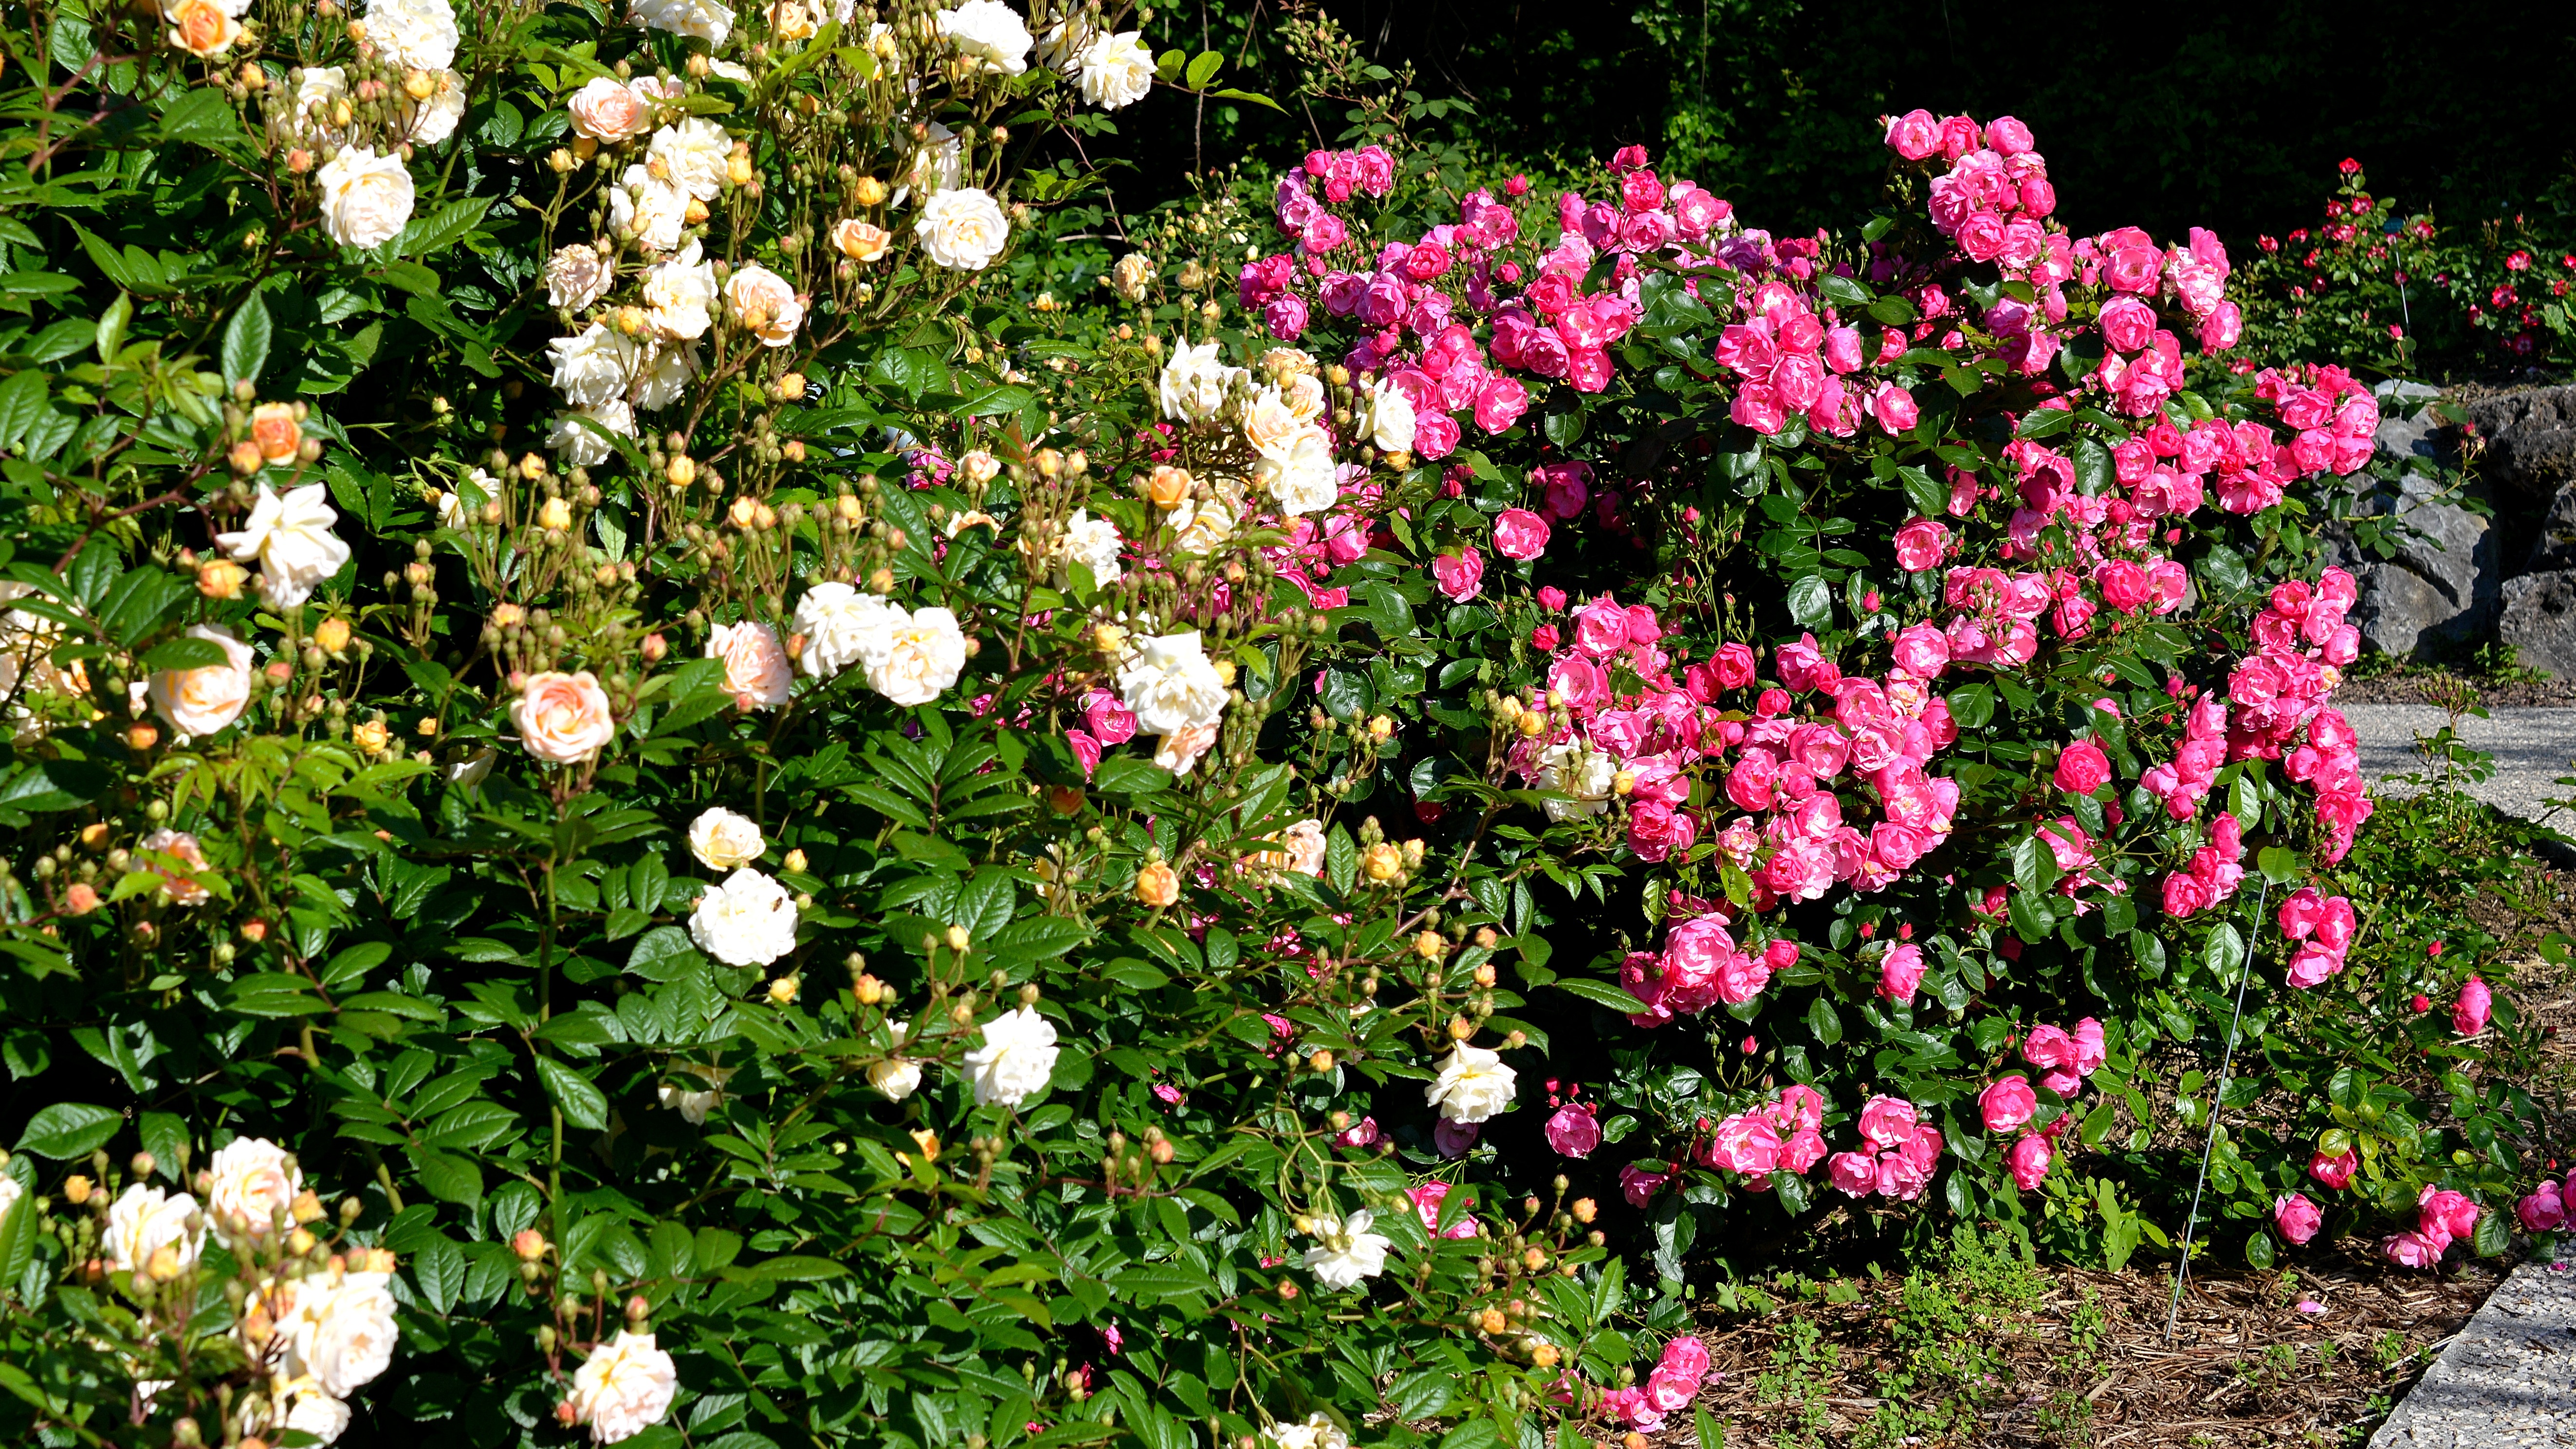
blossom, plant, flower, rose, botany, garden, pink, flora, roses, shrub, flowering plant, garden roses, rose family, burnet rose, land plant, rose order, multiflora rose, rosa wichuraiana